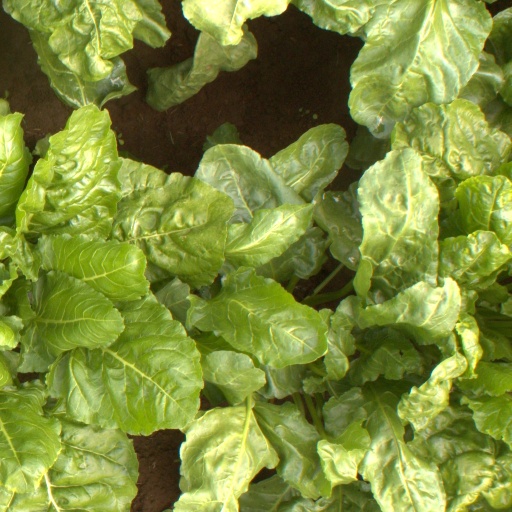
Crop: sugar beet